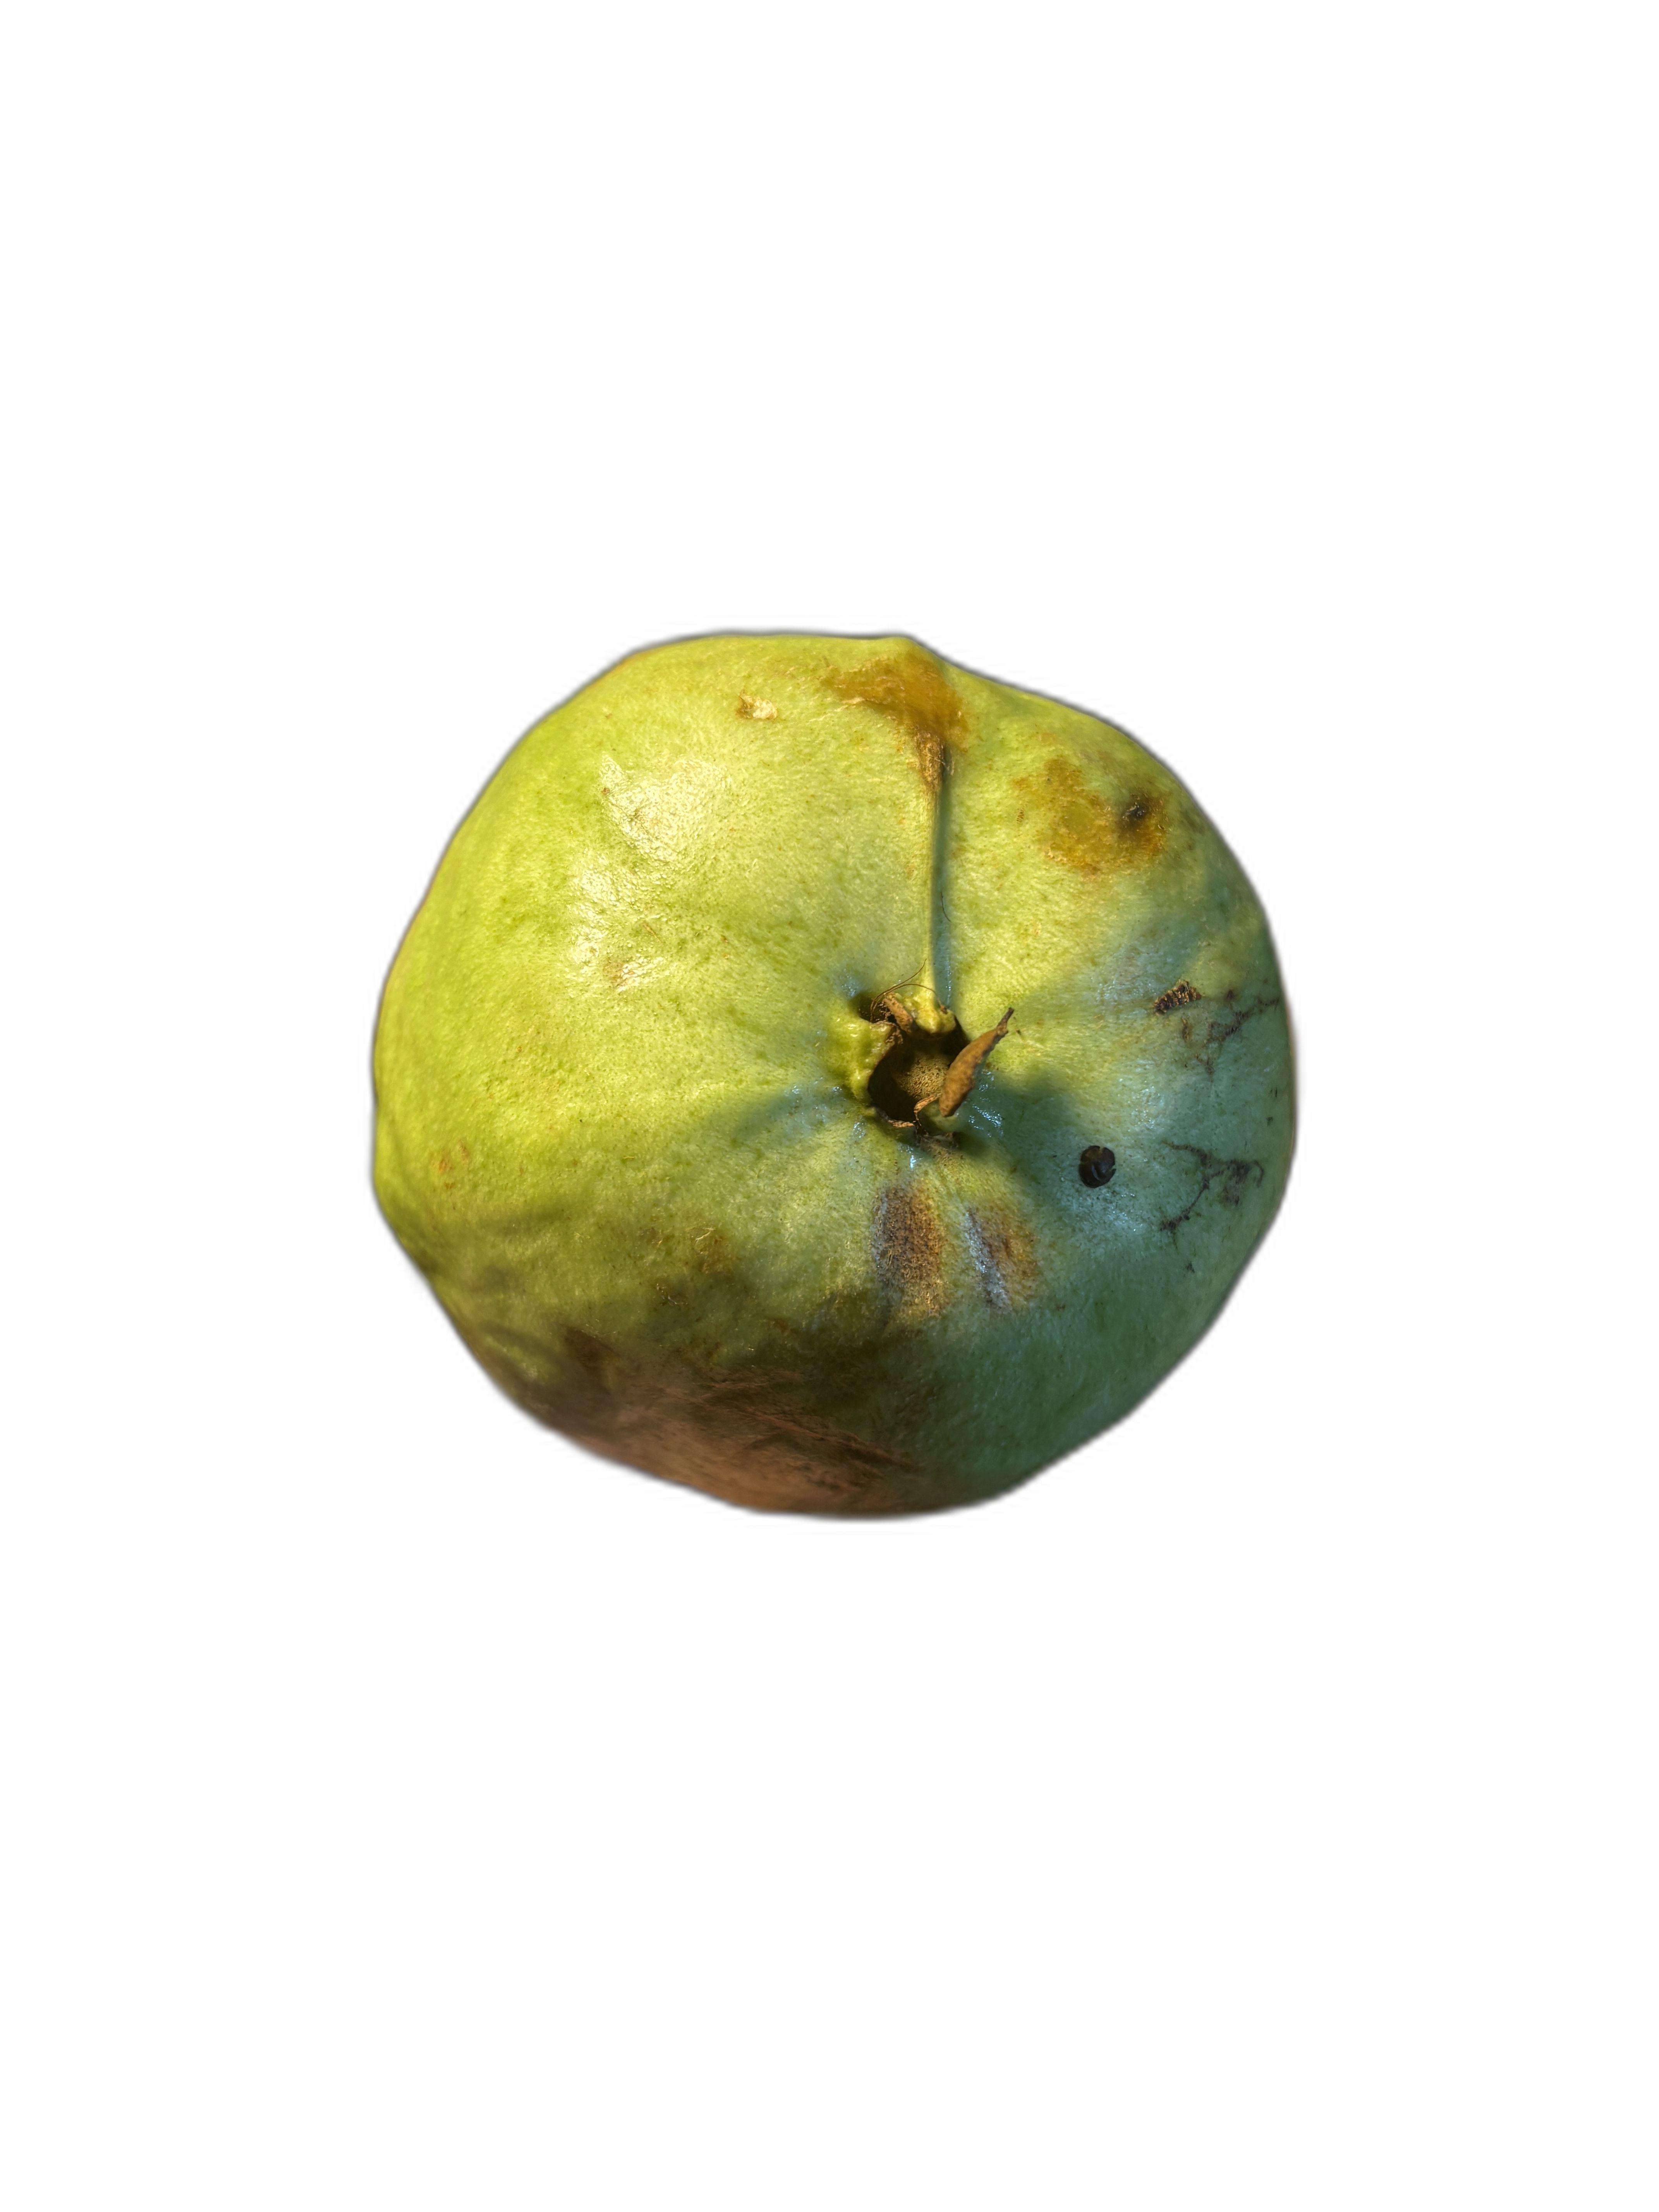
Plant part: fruit
Disease: Styler end root